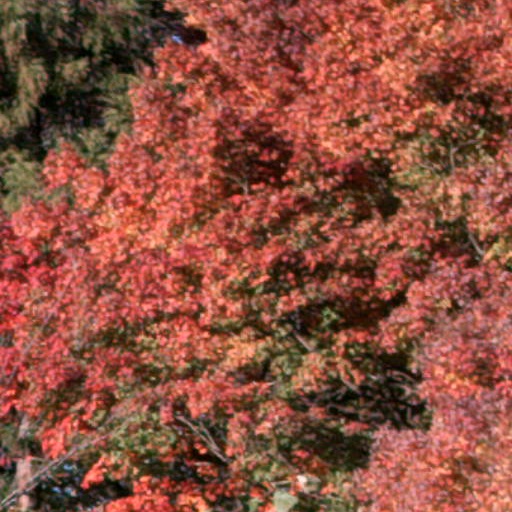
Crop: cassava